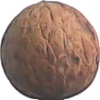
Label: Walnut 1